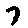
Label: 7